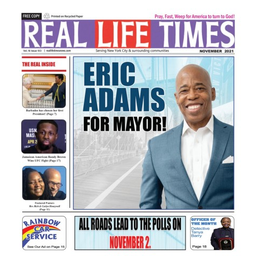
Label: paper